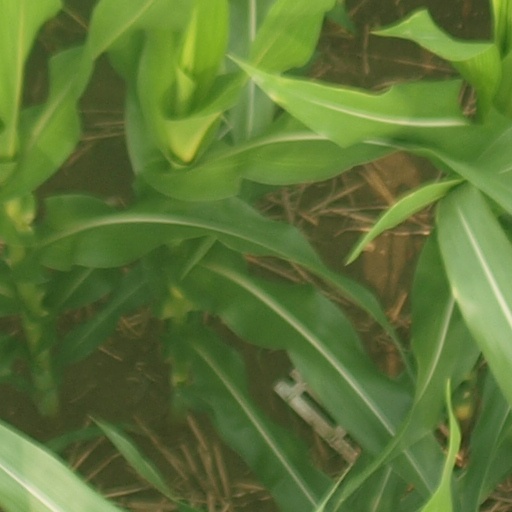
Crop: maize; corn